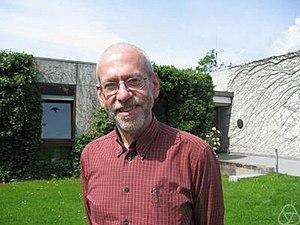
Jean-Pierre Tignol est un mathématicien belge, spécialisé en algèbre.